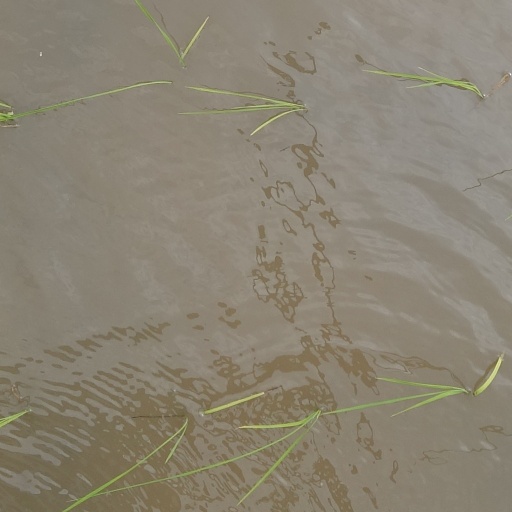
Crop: rice